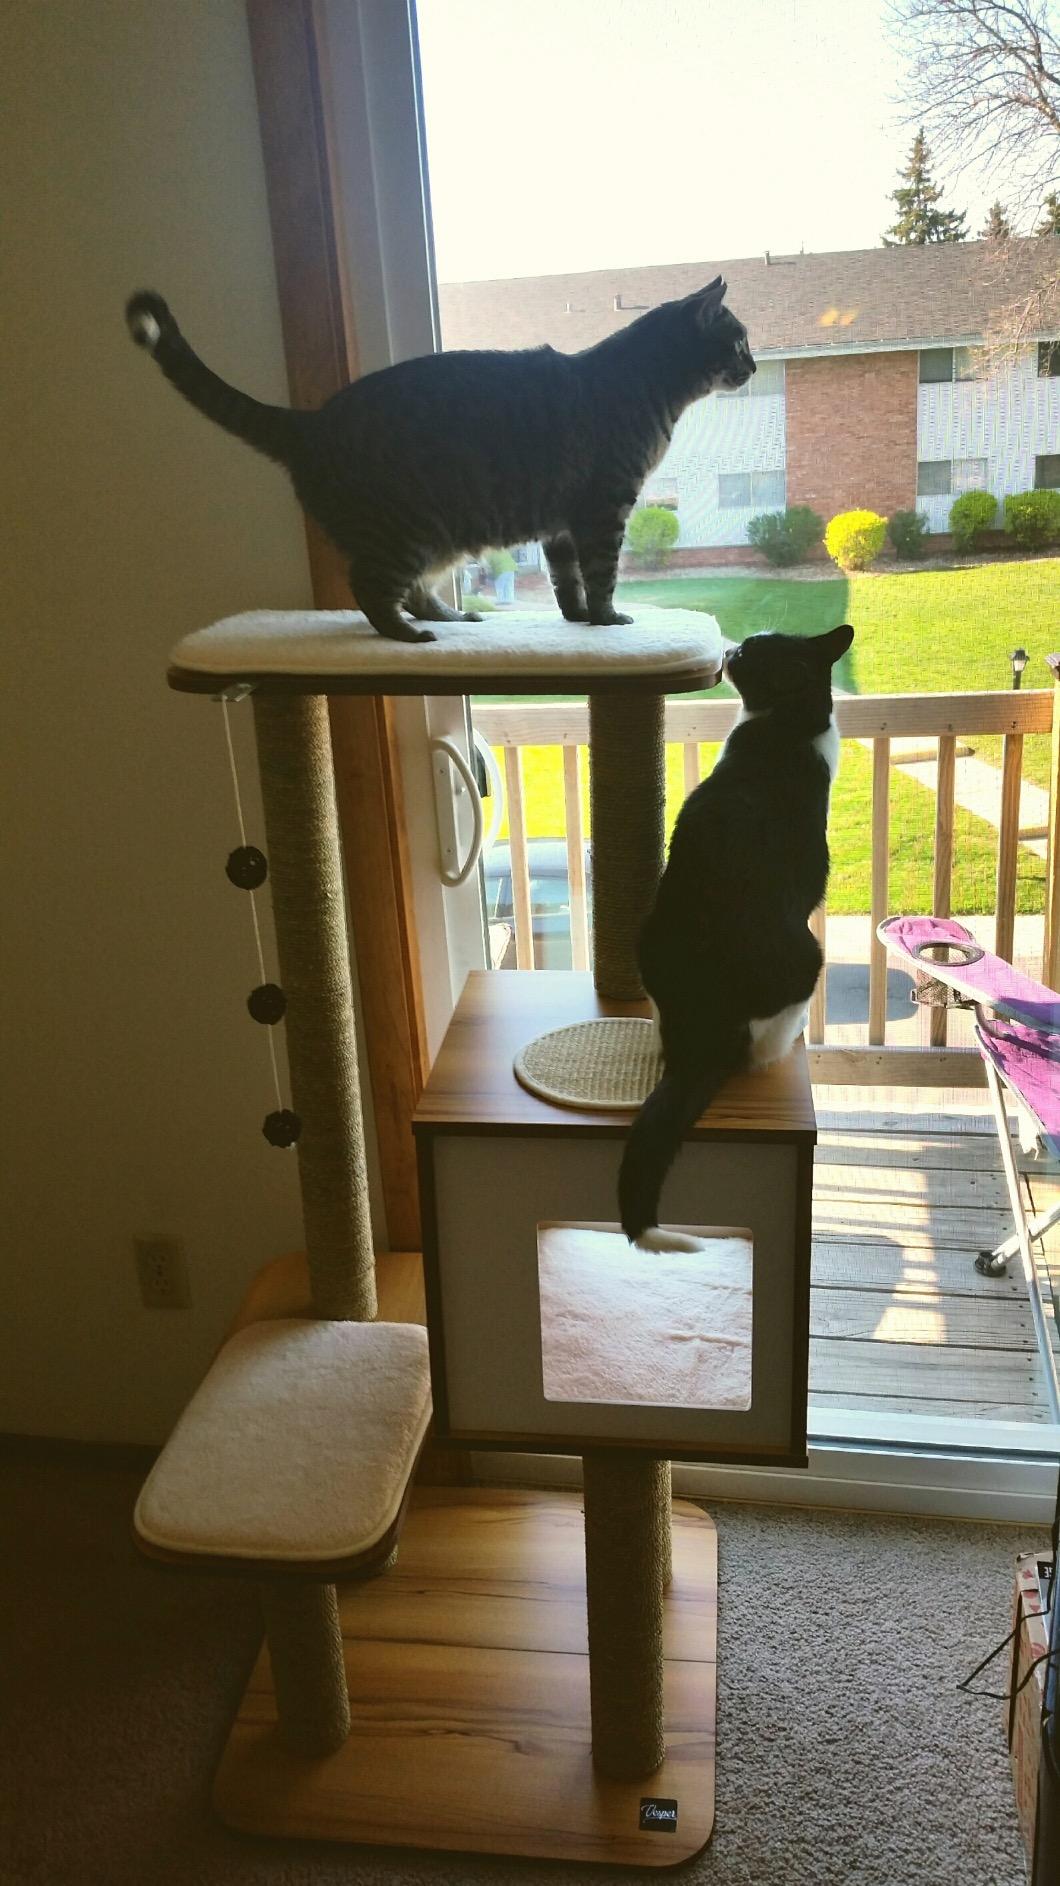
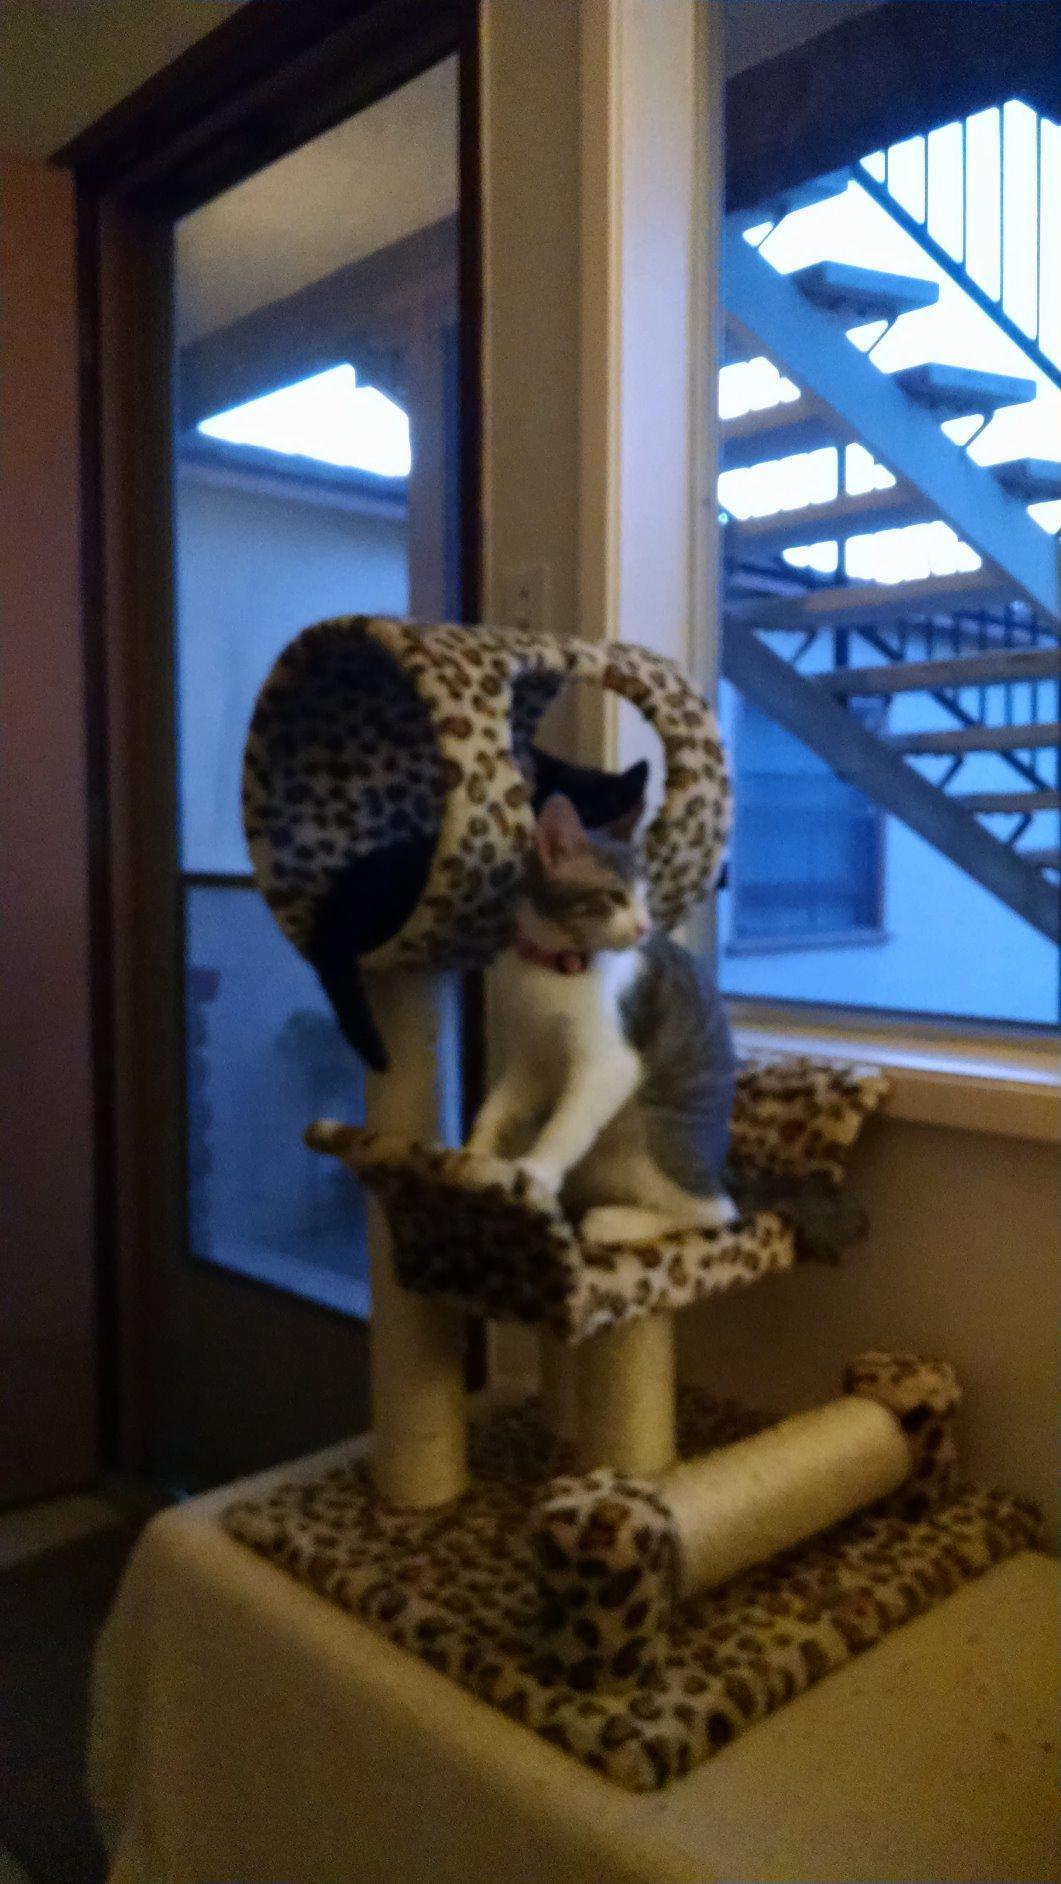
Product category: items_cat tree
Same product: no